Blue cheese

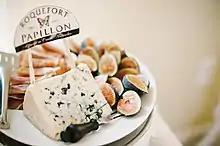
Blue cheese platter

A portion of the distinct flavour comes from lipolysis (breakdown of fat). The metabolism of the blue mold further breaks down fatty acids to form ketones to give blue cheese a richer flavour and aroma.